DeMoss Springs Park

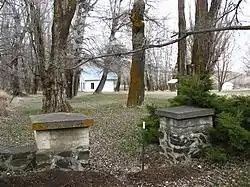

DeMoss Springs Park is a park located near Moro, Oregon, listed on the National Register of Historic Places. The site was once the settlement of the DeMoss family, a noted family singing group that toured as the DeMoss Lyric Bards during the period 1872 to 1912. The family donated the land to the county as a park in 1897.